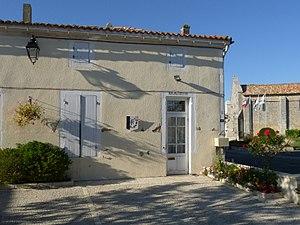
Mairie de Consac, Charente-Maritime, France
Consac est une commune du Sud-Ouest de la France située dans le département de la Charente-Maritime.